Sky position (RA, Dec in degrees): 179.782, 0.7429
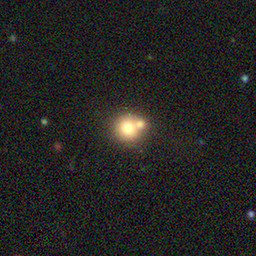
Galaxy morphology: Merging Galaxies